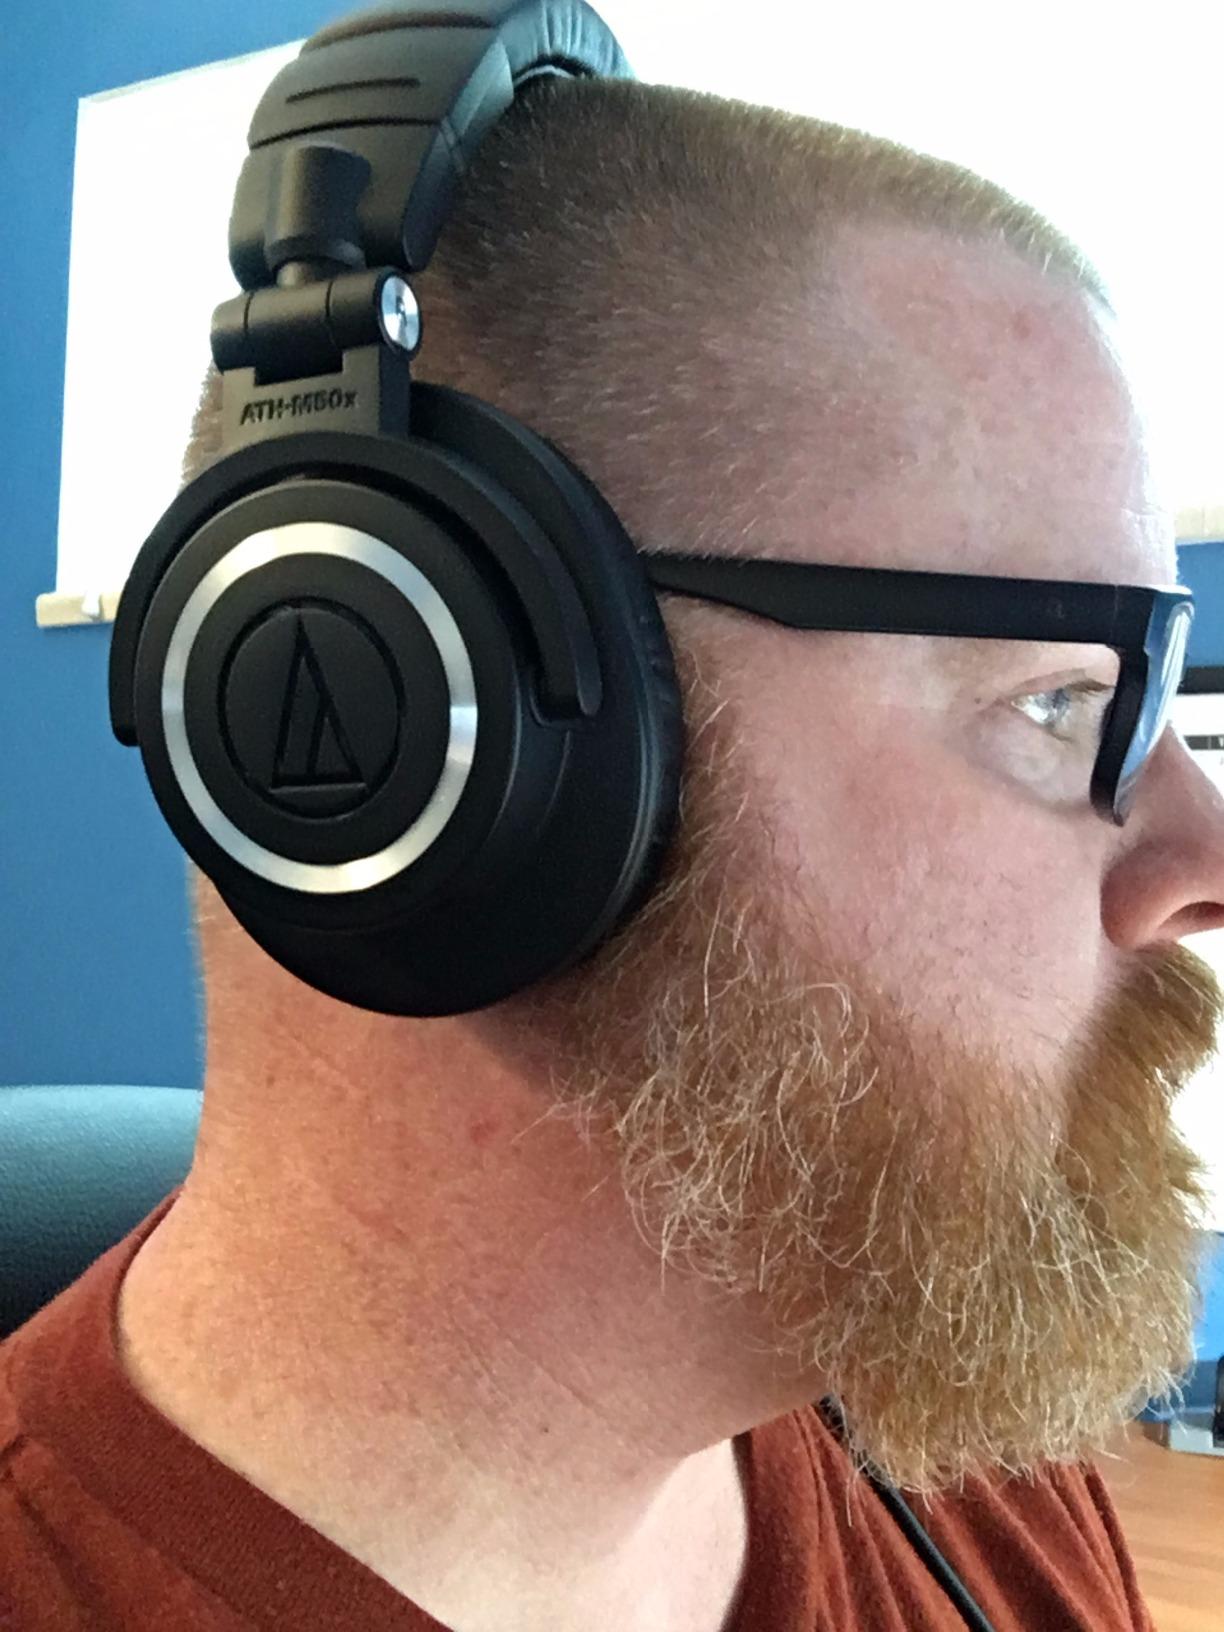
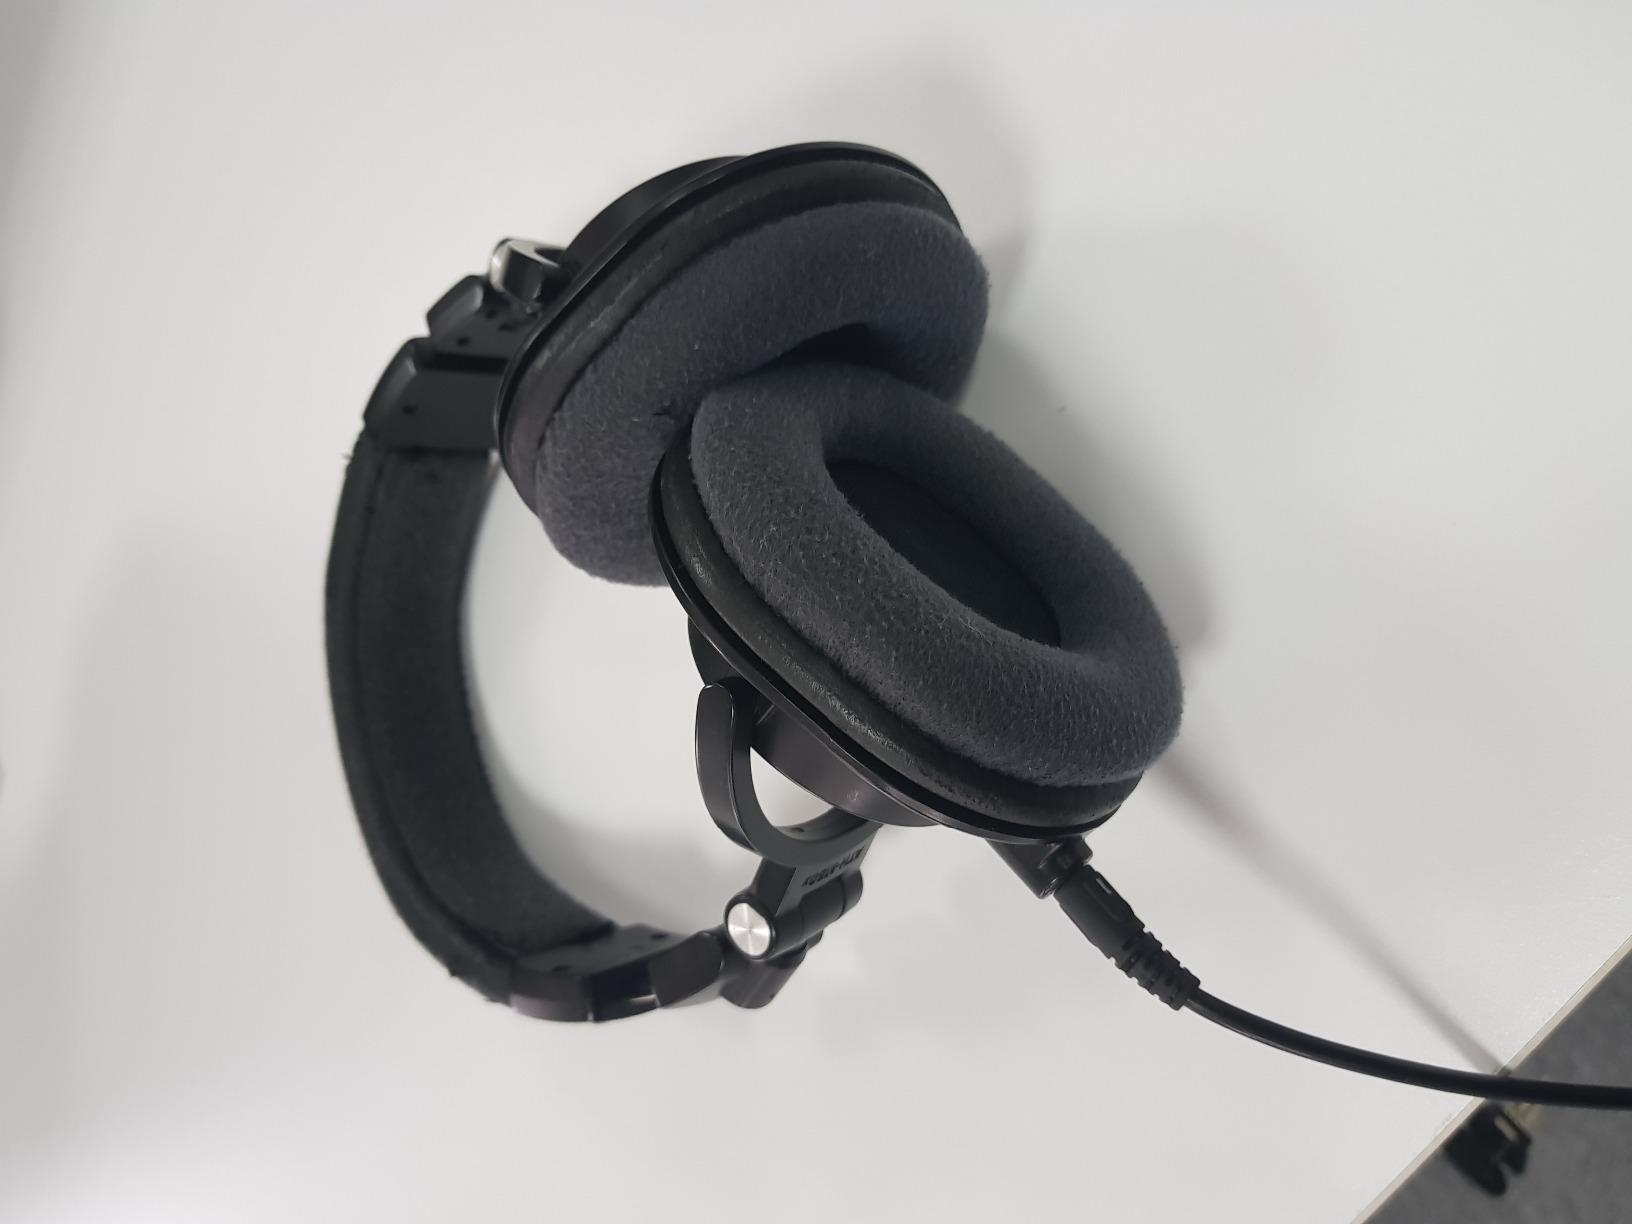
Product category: headphones
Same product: yes